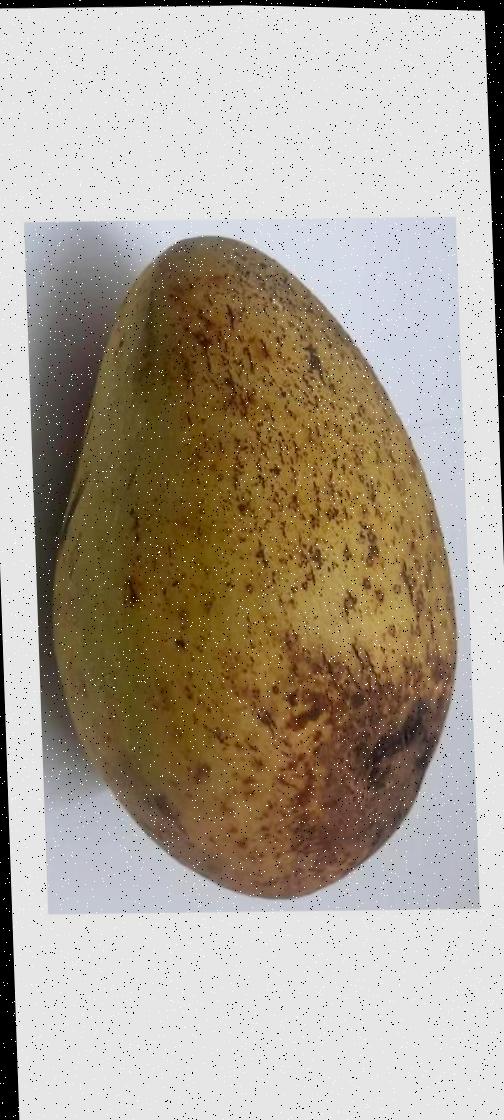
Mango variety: Ashshina Classic